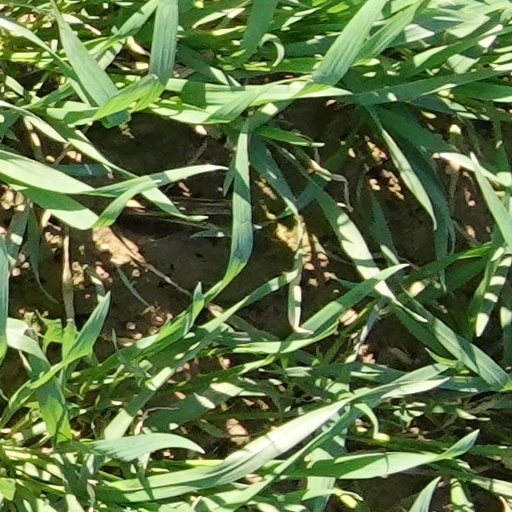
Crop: wheat